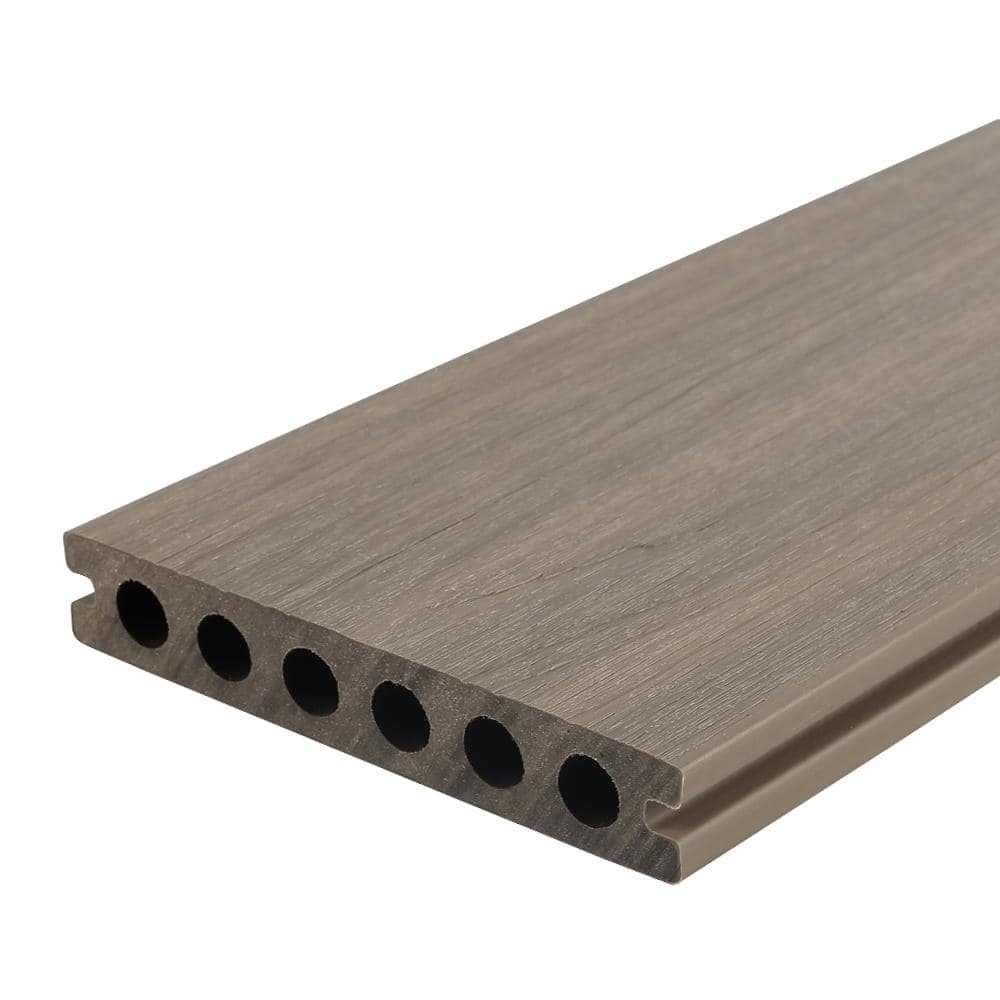
NewTechWood UltraShield Natural Voyager 1 in. x 6 in. x 8 ft. Roman Antique Hollow Composite Decking Board
Nominal Product Length (ft.):8 ft,Material:Composite,Edge Type:Double Edged,Features:Hidden Fasteners Compatibility,Features:Water Resistant,
Brand: SupremeToolMarket
Category: Hardware > Building Materials > Lumber & Sheet Stock > Hardwood Lumber